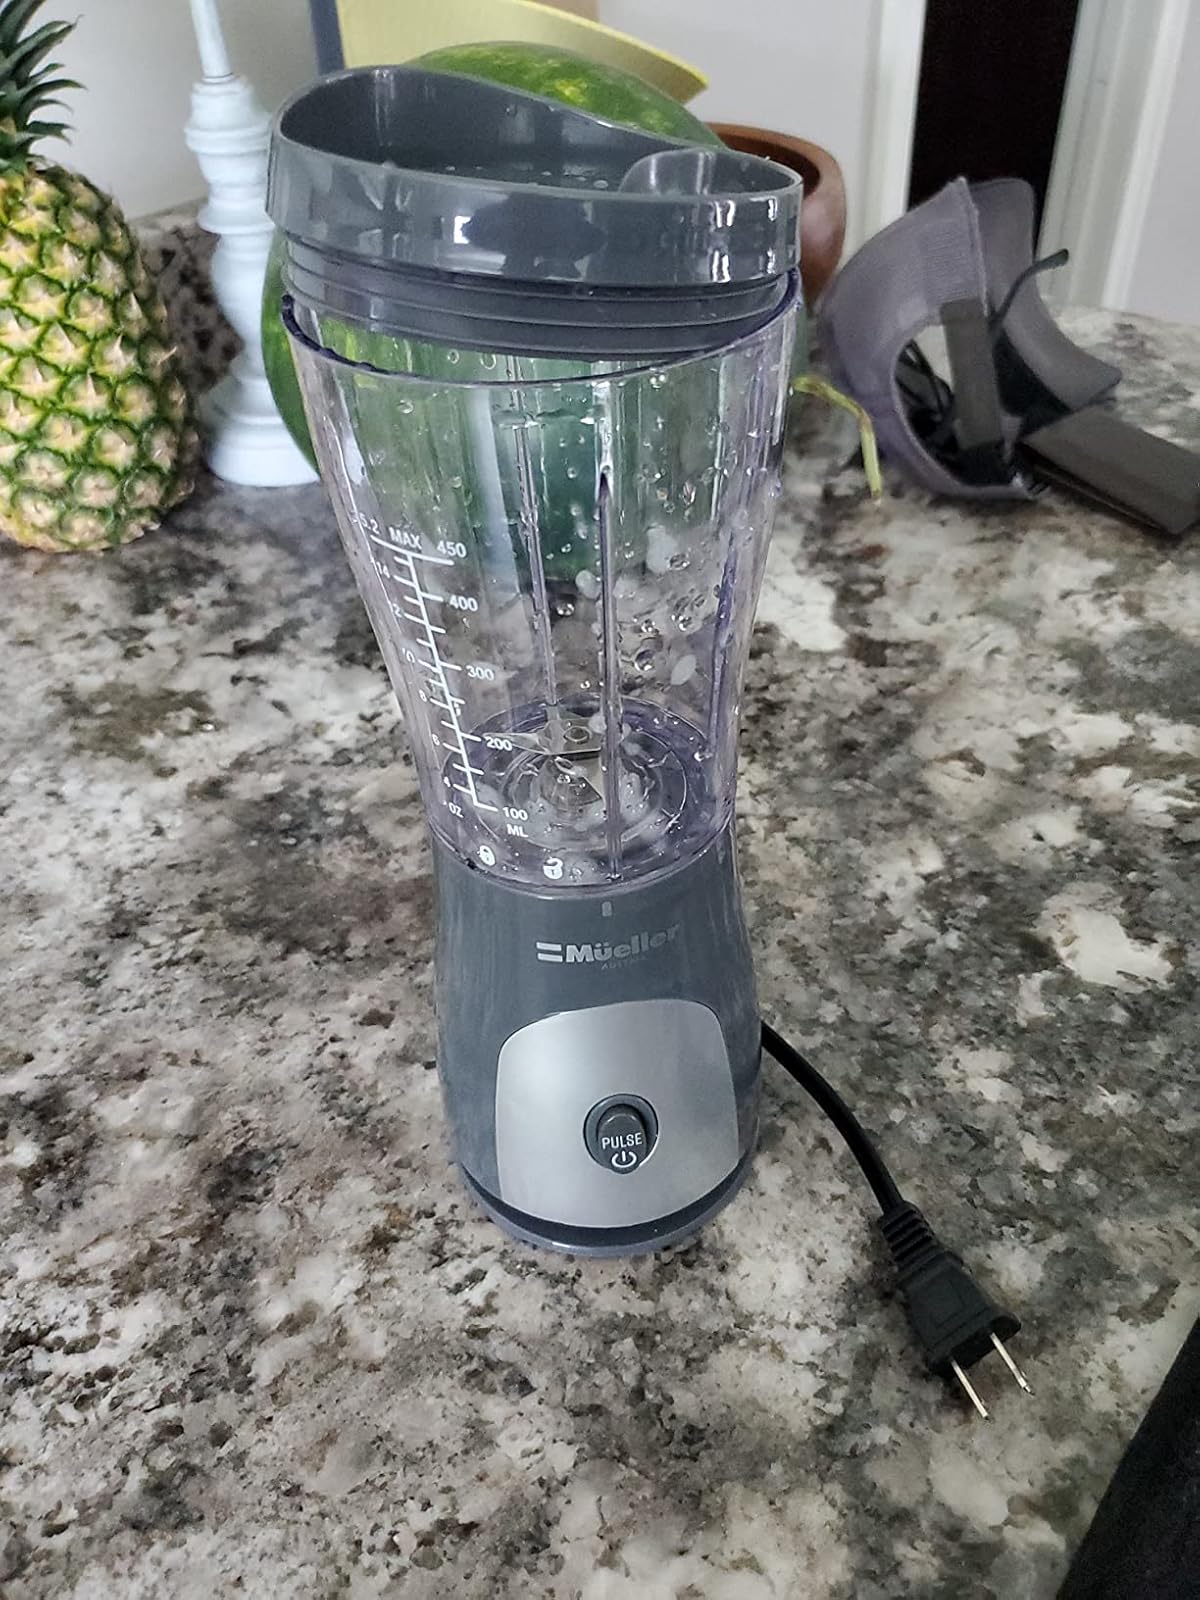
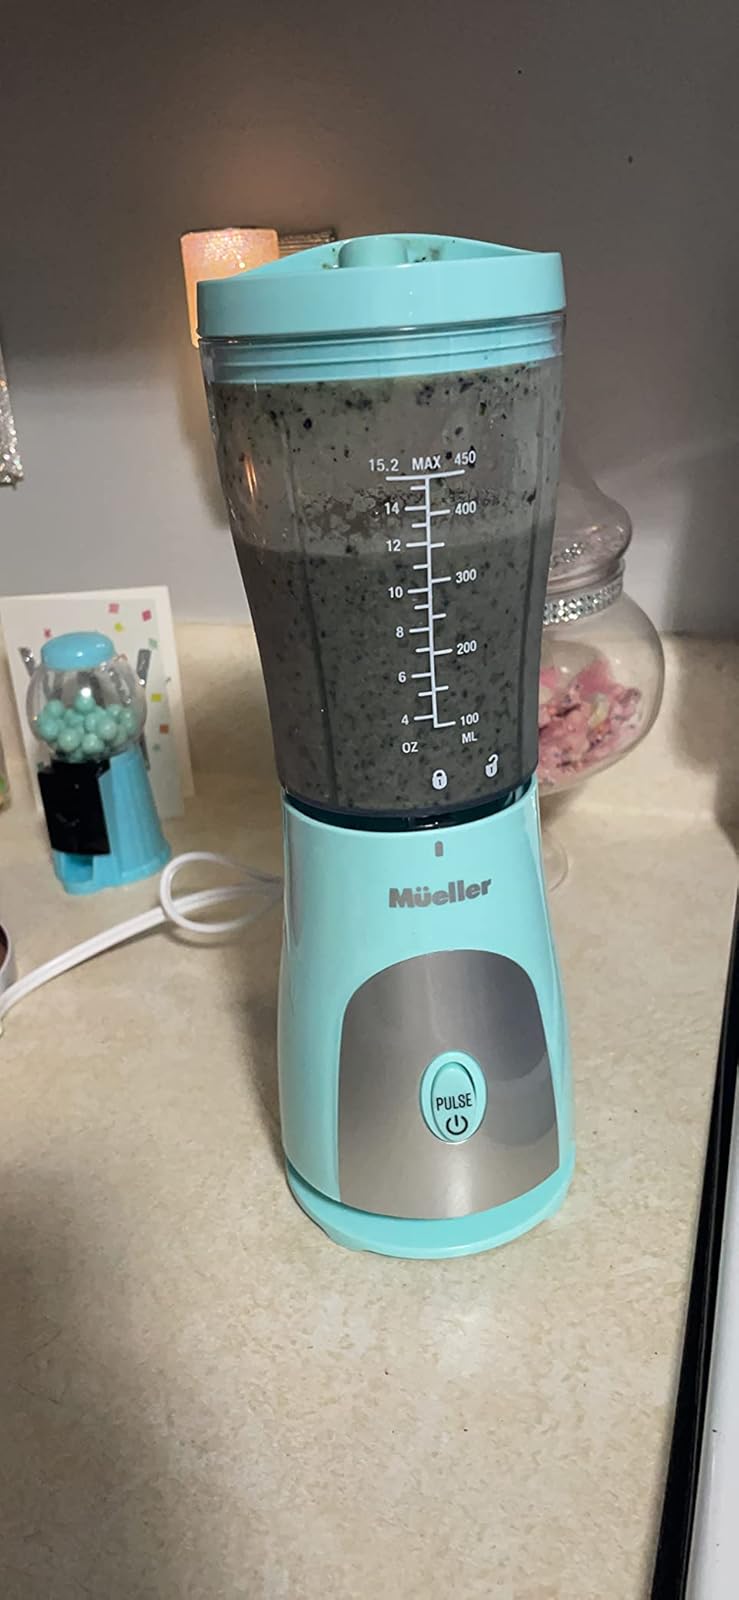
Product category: items_blender
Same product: no